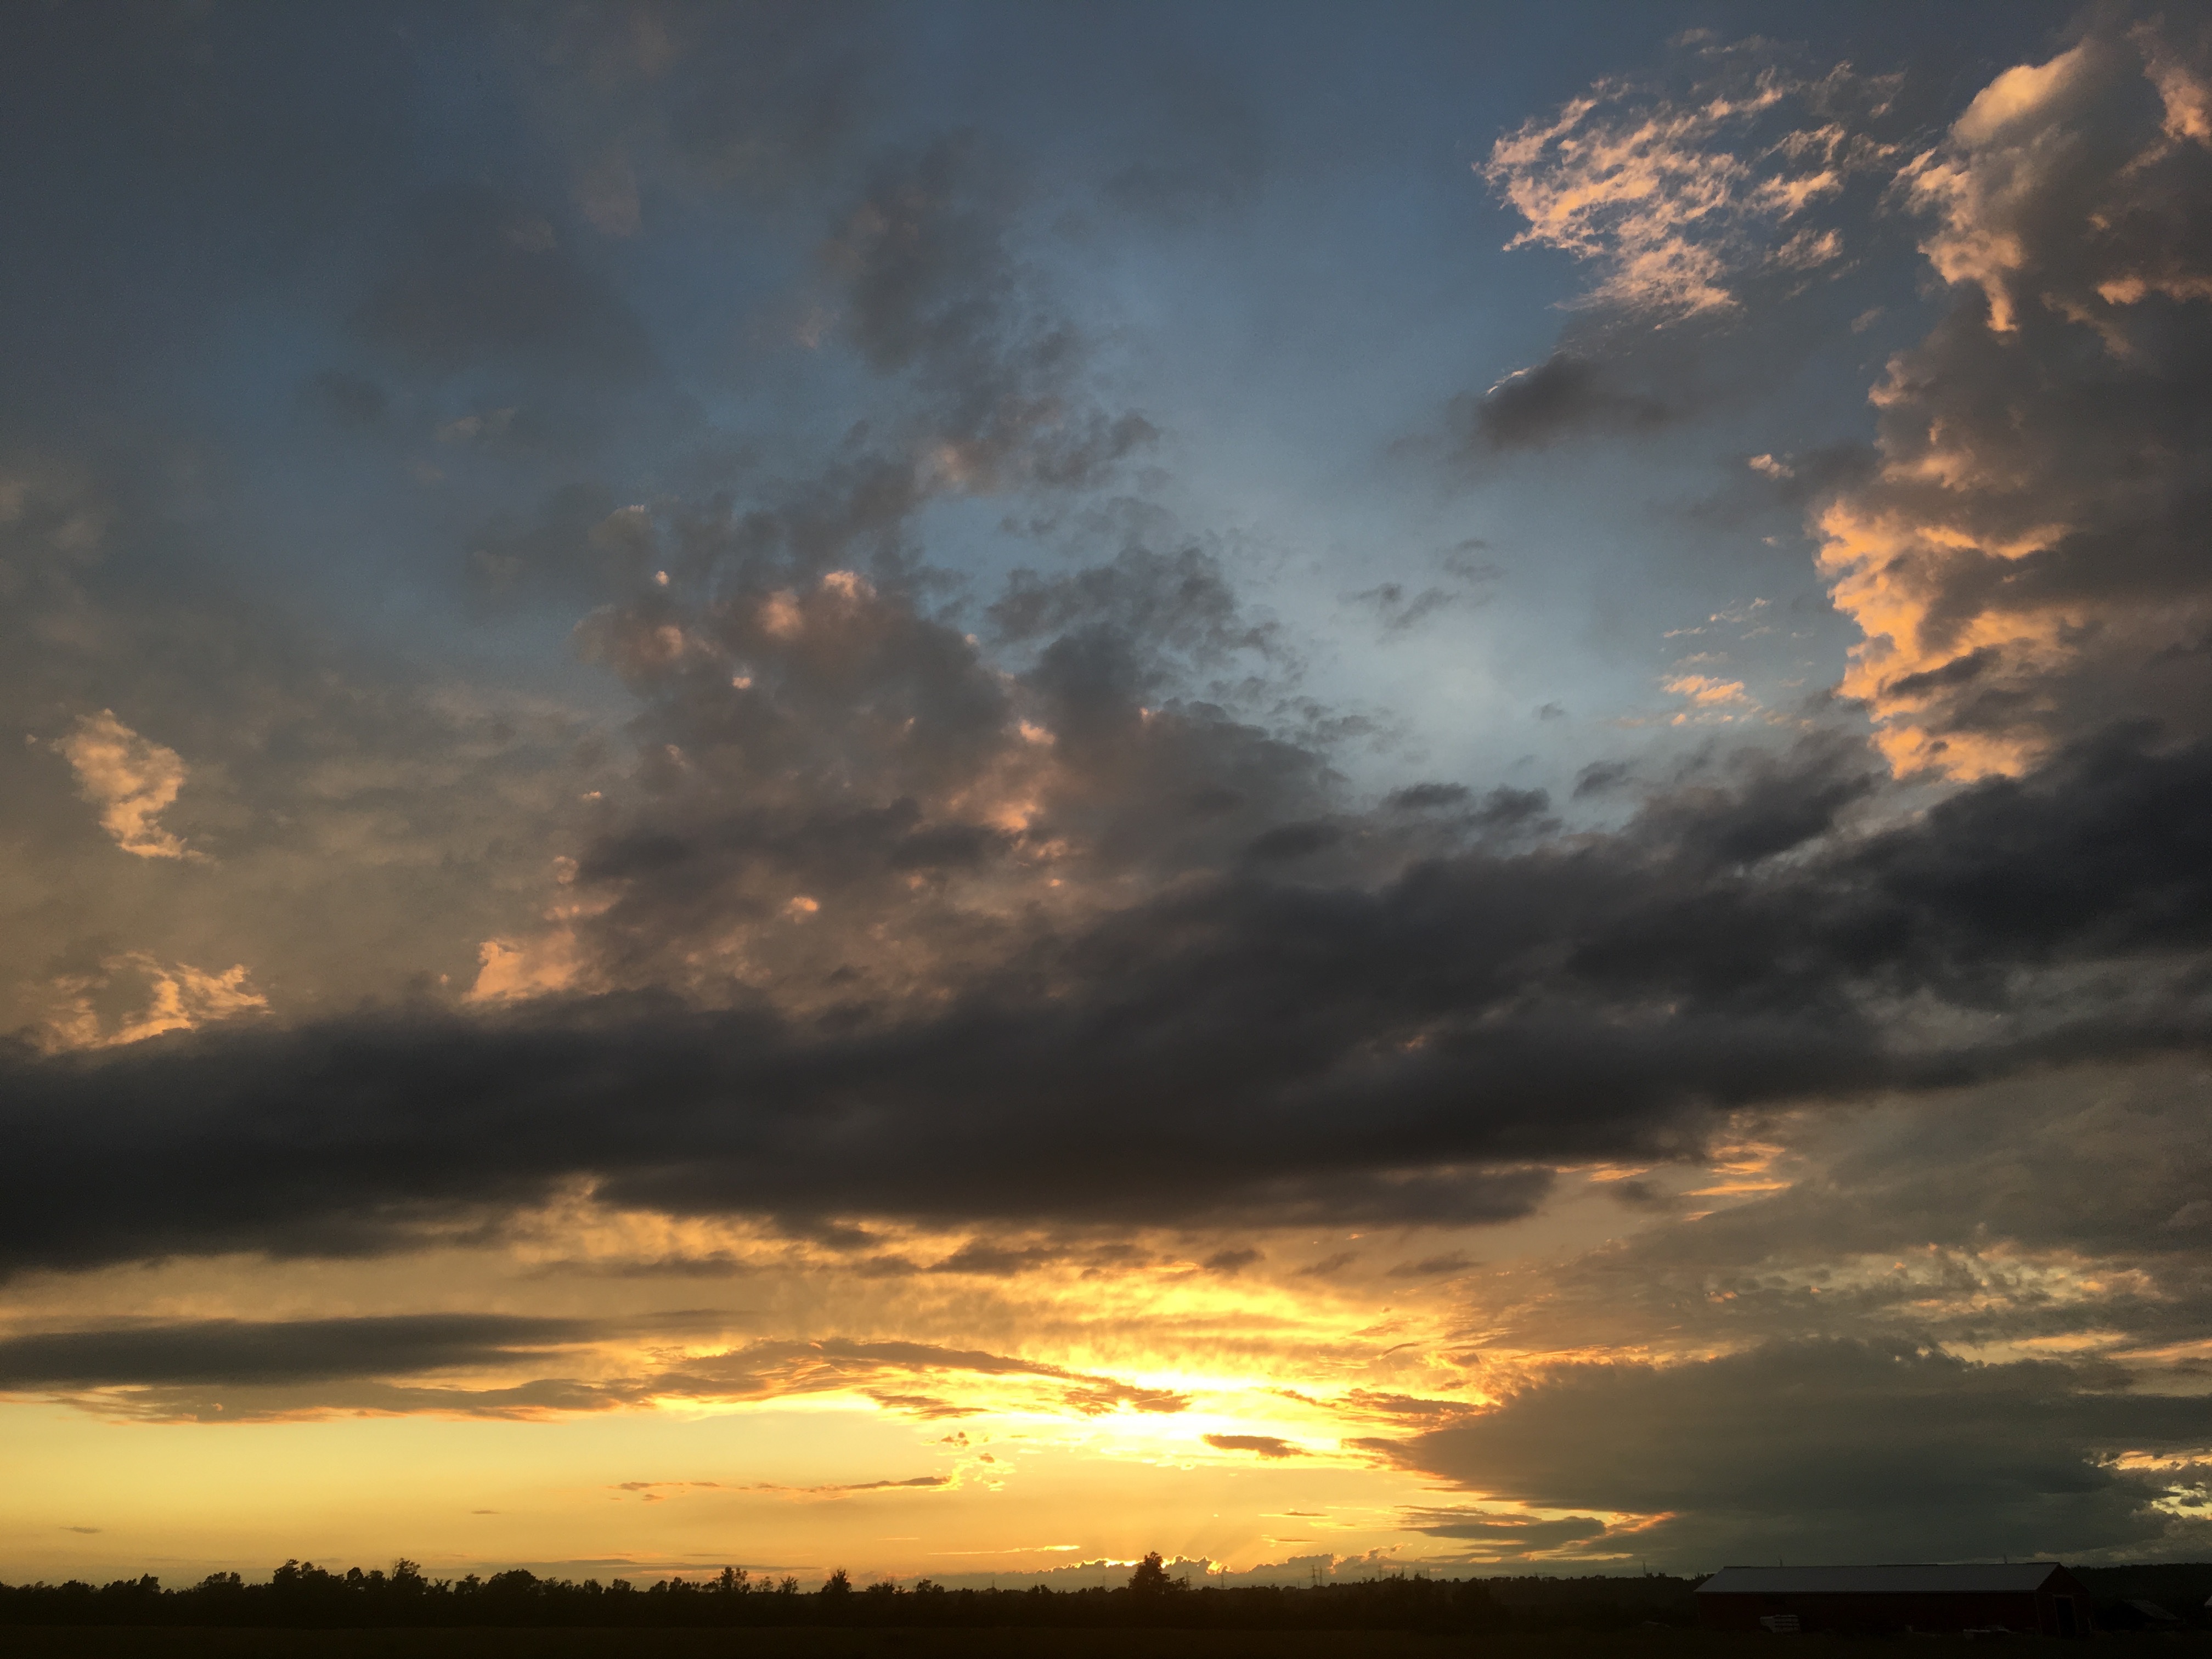
sea, horizon, cloud, sky, sun, sunrise, sunset, sunlight, morning, dawn, atmosphere, dusk, evening, afterglow, meteorological phenomenon, red sky at morning